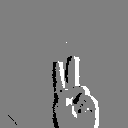
ASL letter: v